Madeleine Vernet

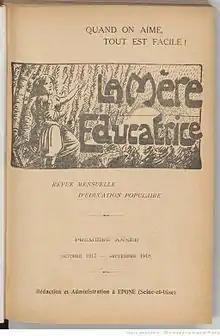
Compilation of the first year's issues of "La mère éducatrice" October 1917 - September 1918

Like other feminists at the time, Madeleine Vernet associated feminism, pacifism and maternity. She saw maternity as a source of happiness and fulfillment, and thought that a woman who gave life could only be hostile to war, which took life away.